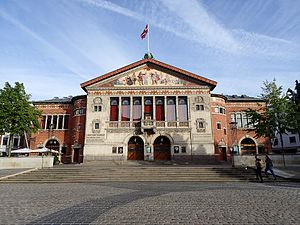
Aarhus Teater
Aarhus Teater (2017)
Aarhus Teater
Aarhus Teater er Danmarks største landsdelsscene med fem scener under samme tag. Det er opført i slutningen af 1890'erne på initiativ af en kreds af teaterinteresserede borgere i Aarhus og blev indviet 15. september 1900.